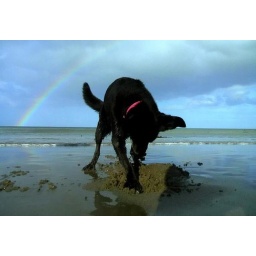
This dog digs on a beach with sand in water. It gets muddy as he digs more.